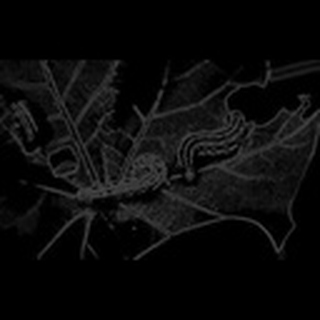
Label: cotton_army_worm